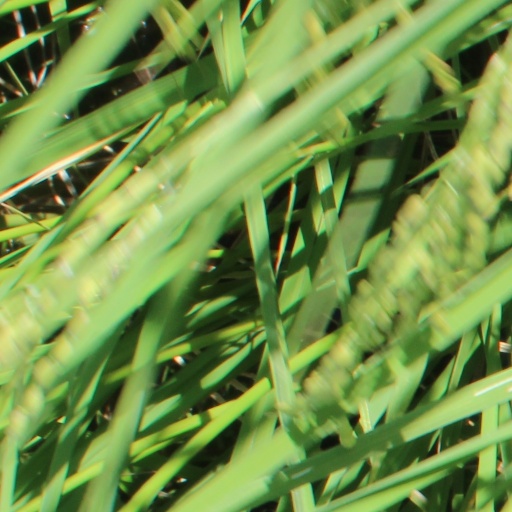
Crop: rice